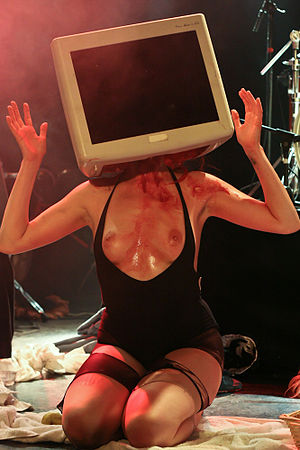
Bonaparte (band)
Bonaparte er en rock/indie/electronica-gruppe fra Tyskland.